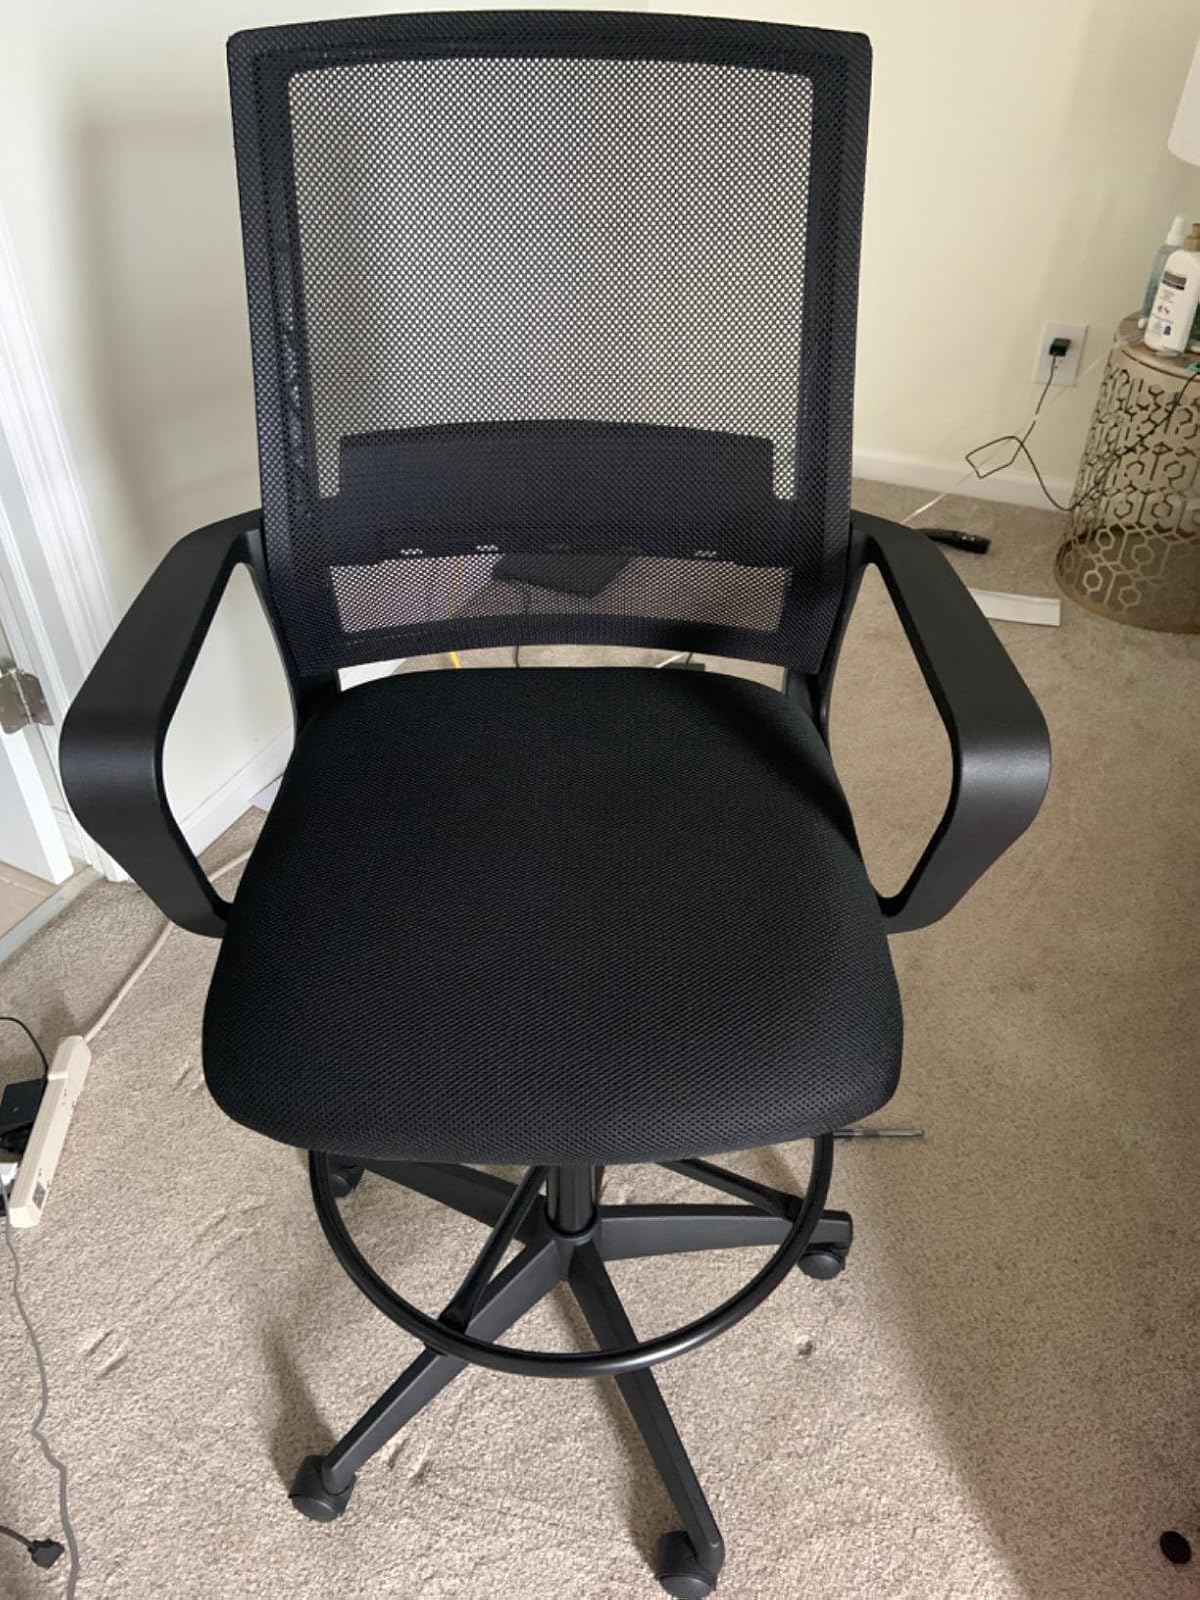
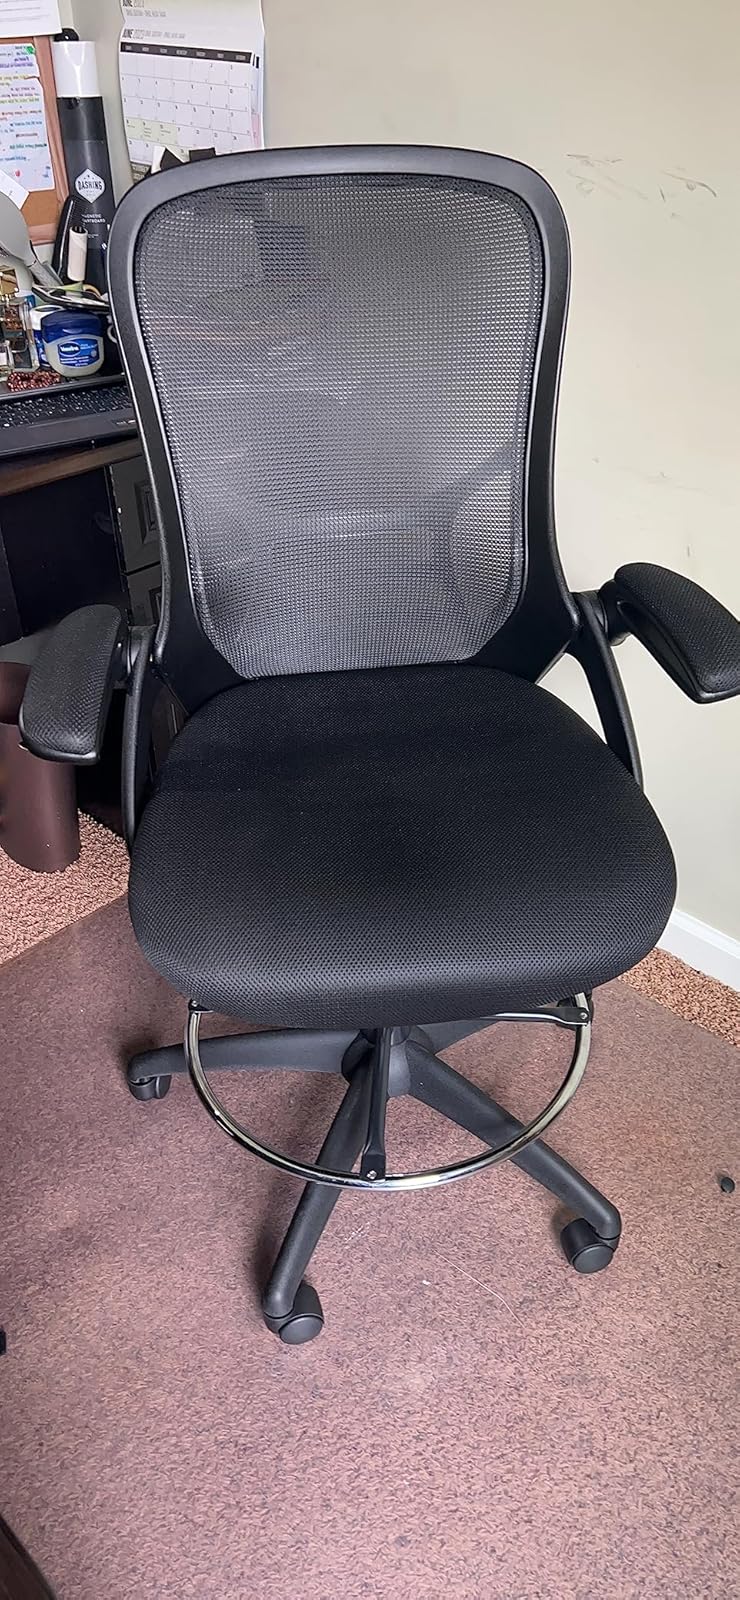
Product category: items_chair
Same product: no